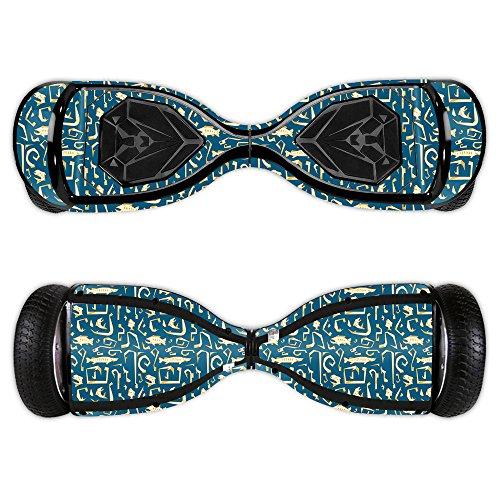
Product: MightySkins Skin Compatible with Swagtron T5 Hover Board – Deco Fish | Protective, Durable, and Unique Vinyl Decal wrap Cover | Easy to Apply, Remove, and Change Styles | Made in The USA
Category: Sports & Outdoors | Outdoor Recreation | Skates, Skateboards & Scooters | Scooters & Equipment | Accessories
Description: HUNDREDS OF CHOICES: Show off your own unique style with MightySkins for your Swagtron T5 Hover Board Don’t like the Deco Fish skin We have hundreds of designs to choose from, so your gear will be as unique as you are.
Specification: ProductDimensions:9x0.1x6inches|ItemWeight:0.16ounces|ShippingWeight:1pounds|ASIN:B074VSP8VW|Itemmodelnumber:SWT5-DecoFish